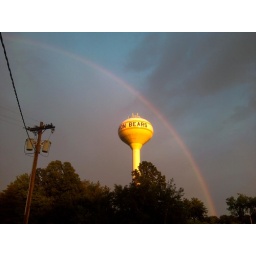
rainbow over the water tower